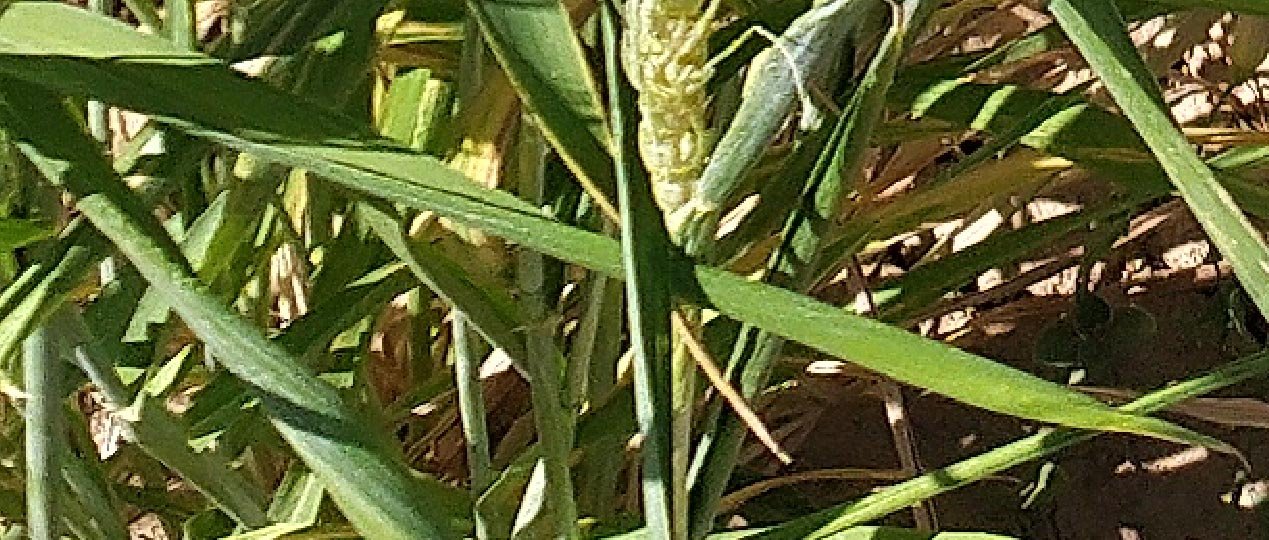
Label: Wheat___Healthy